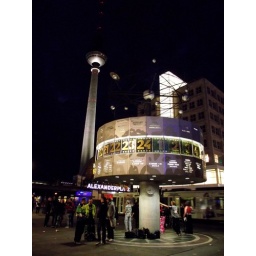
This world clock is on Alexander Platz in what used to be Eastern Berlin. In the background is the television tower.